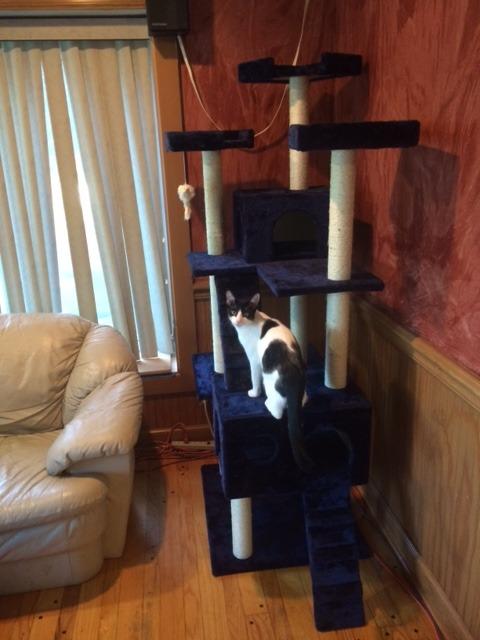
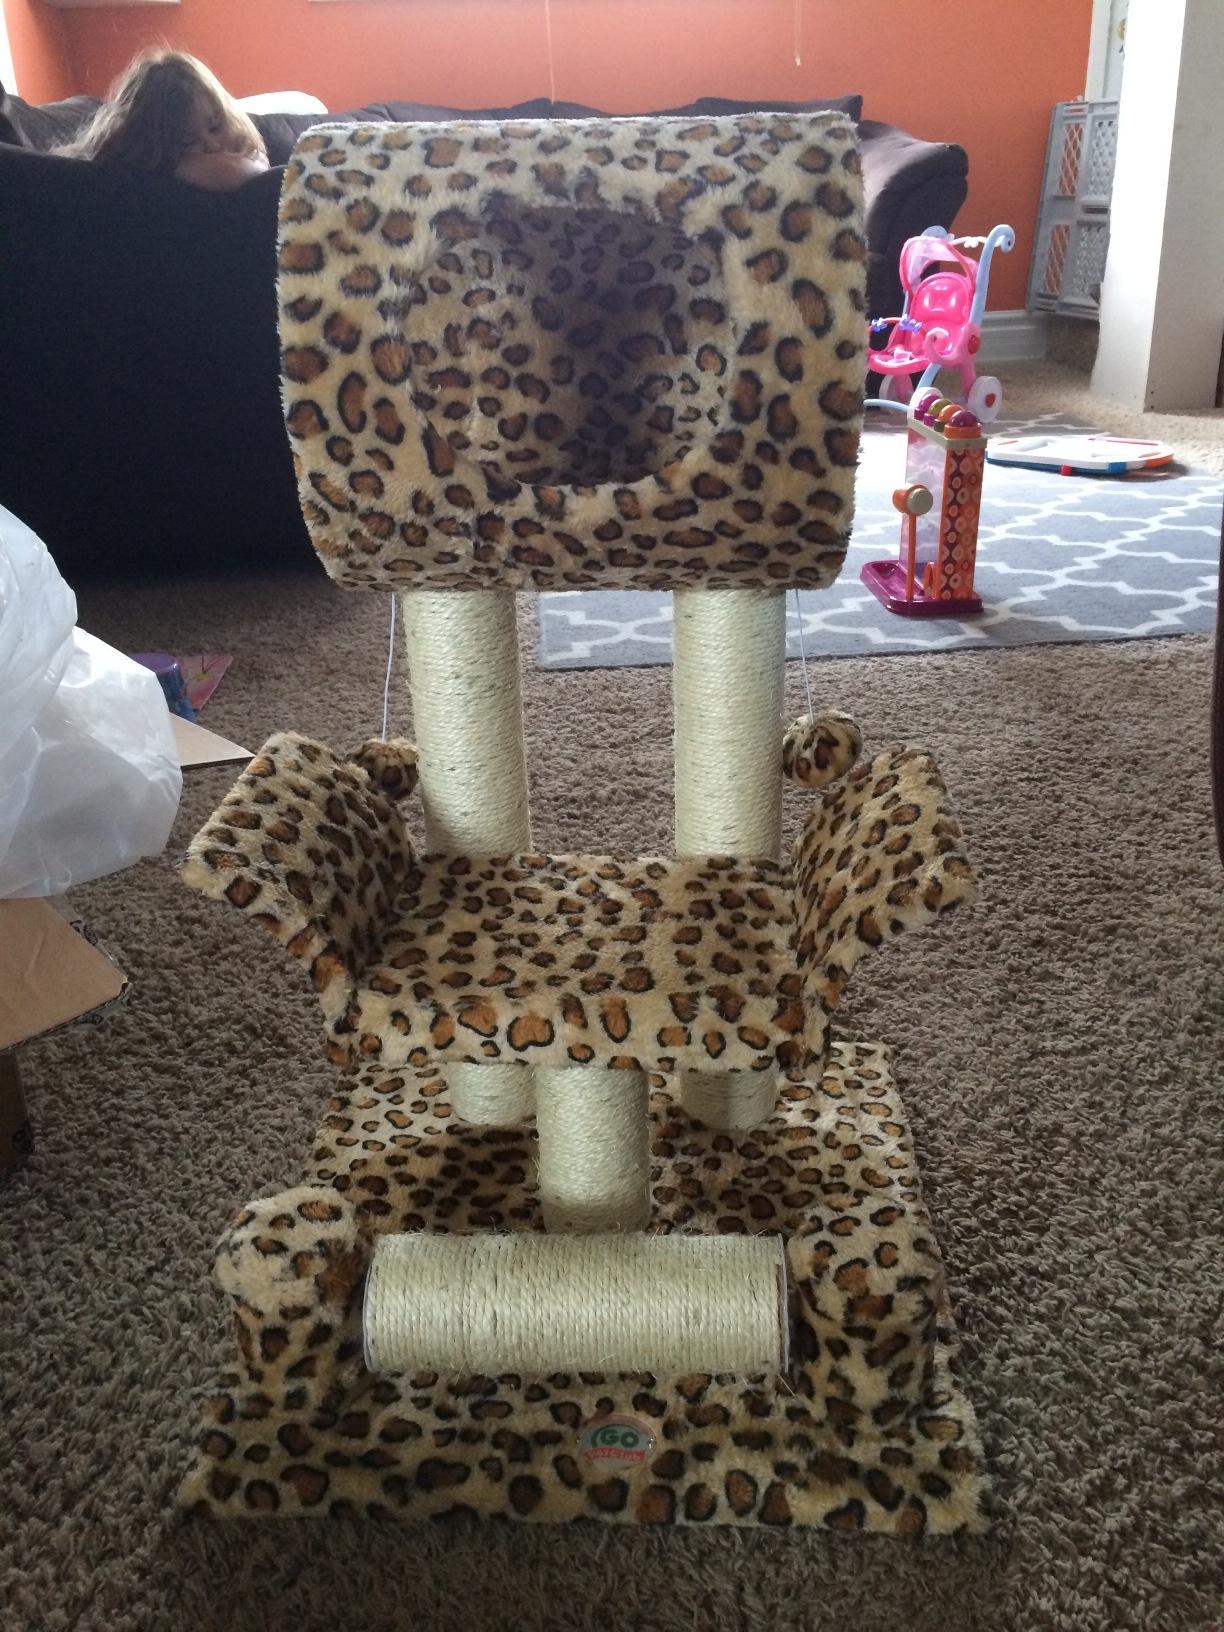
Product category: items_cat tree
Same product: no